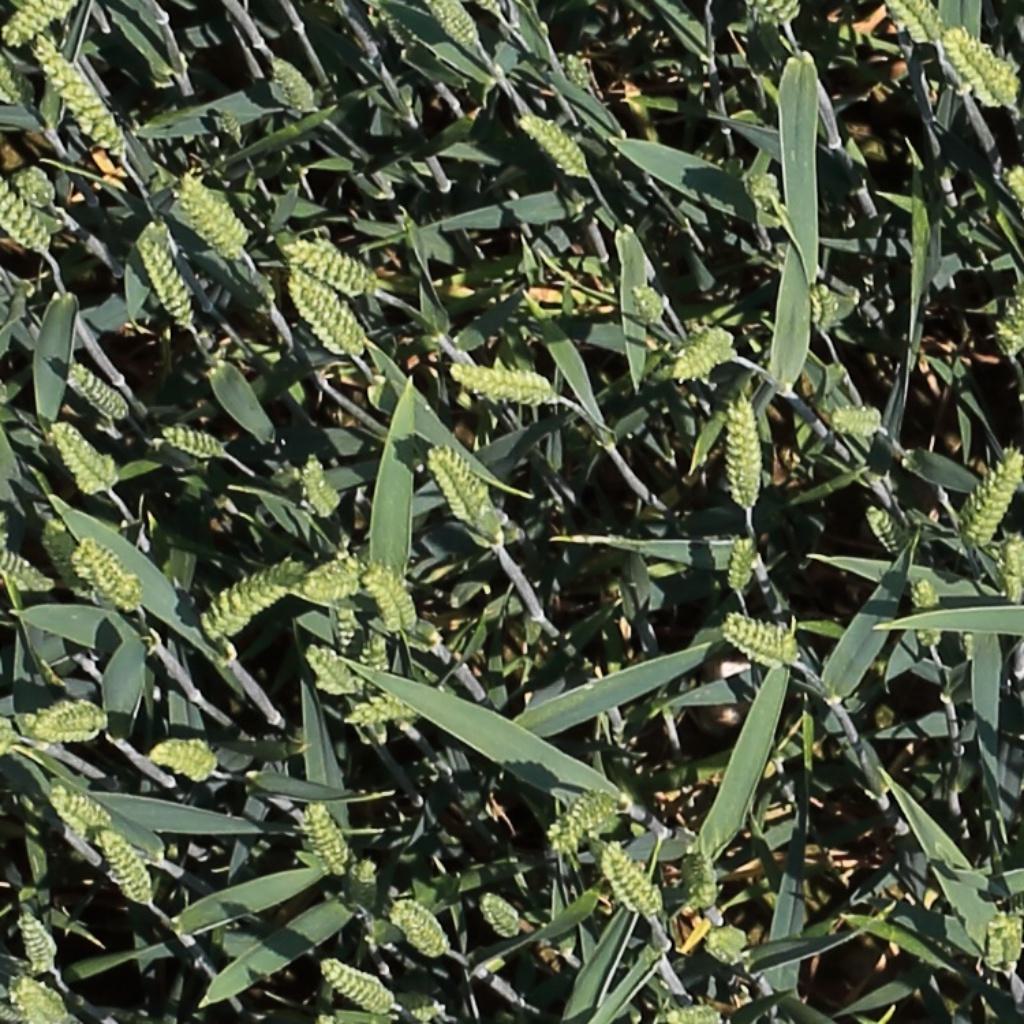
Country: Switzerland
Location: Usask
Wheat development stage: Filling